Shakikhanovs' Palace

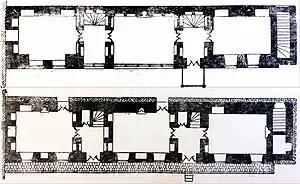
Plan of Shekikhanov's Palace

In the second floor interior, the main flooring is a decorative vine. Rectangular boards cover the walls. Wall painting subjects include Persian poet Nizami's heroes, "Seven Beauties", "Leyli and Majnun" poems and covered with a very unusual stalactite. Two types of cabinets are used. The ceiling and the cavities of the three walls pass through the shelves. Small boards are on the shelves. The sockets are decorated with flowers, animal and bird pictures in the vases. The rest of the hall, except the outer wall, is designed with a drawing ornamented "network".